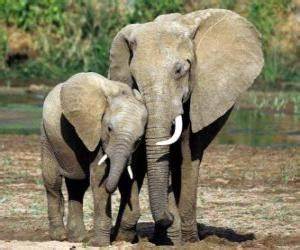
Label: elefante